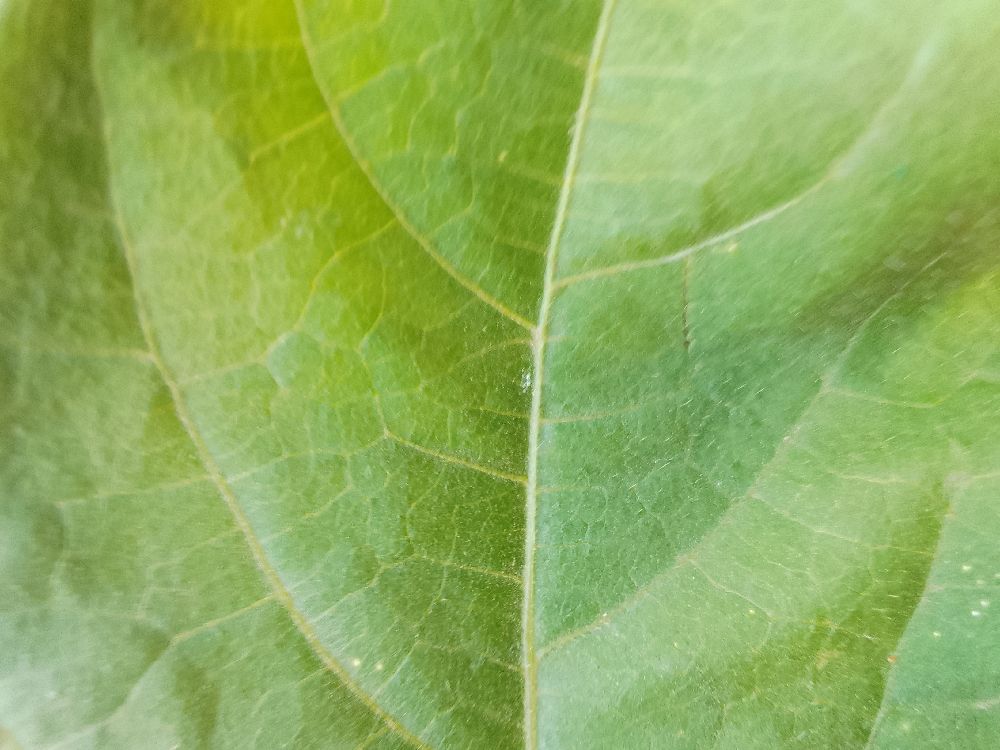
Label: healthy